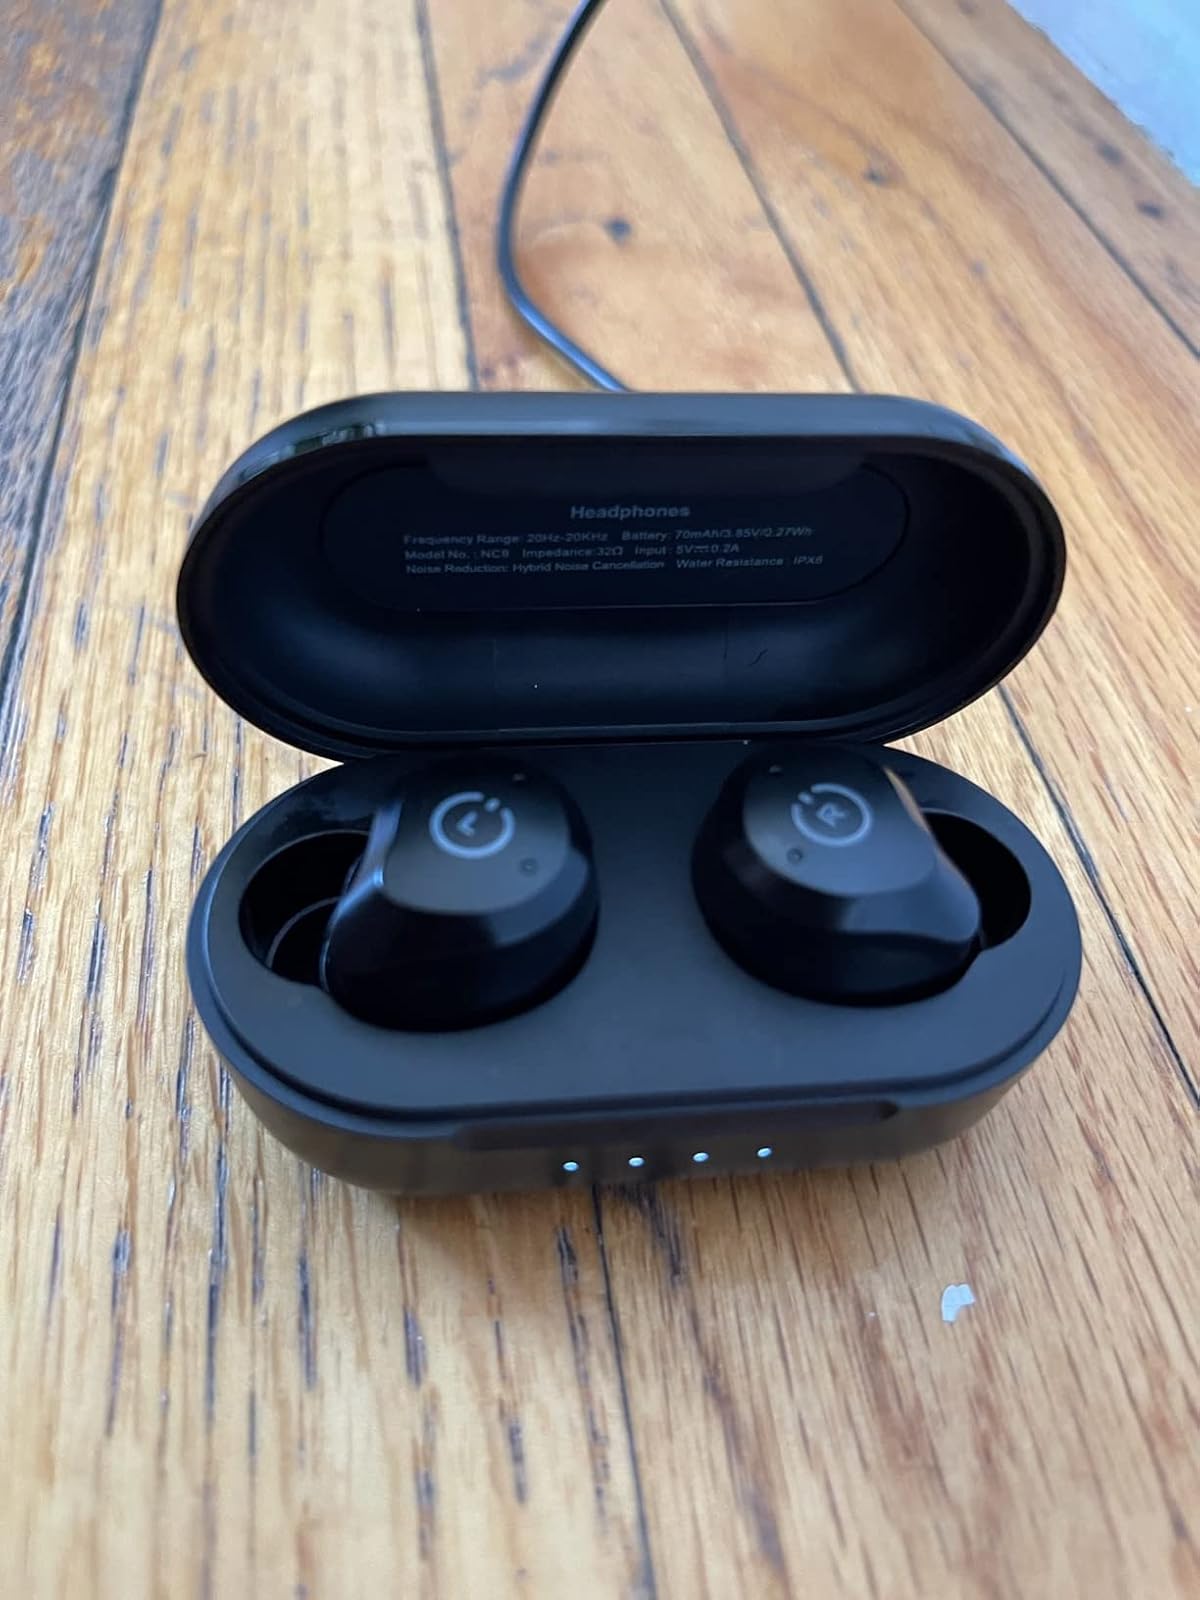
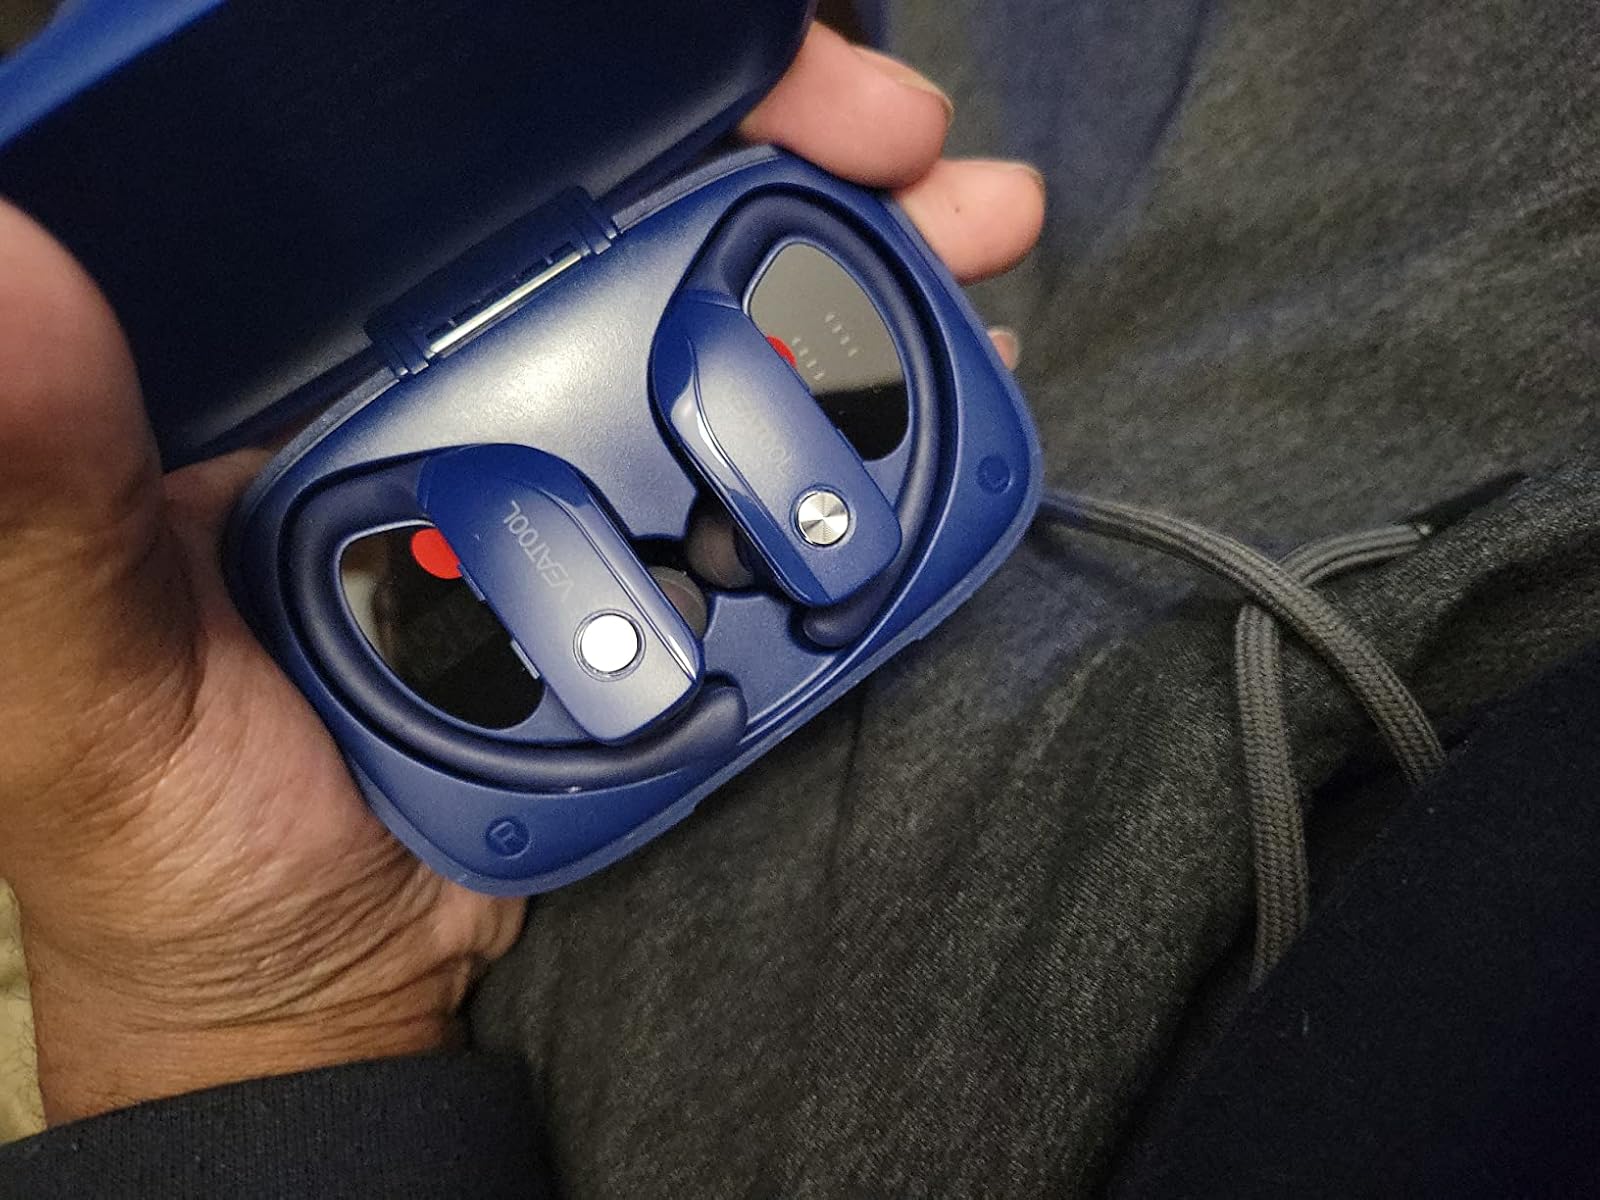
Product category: earbuds
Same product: no